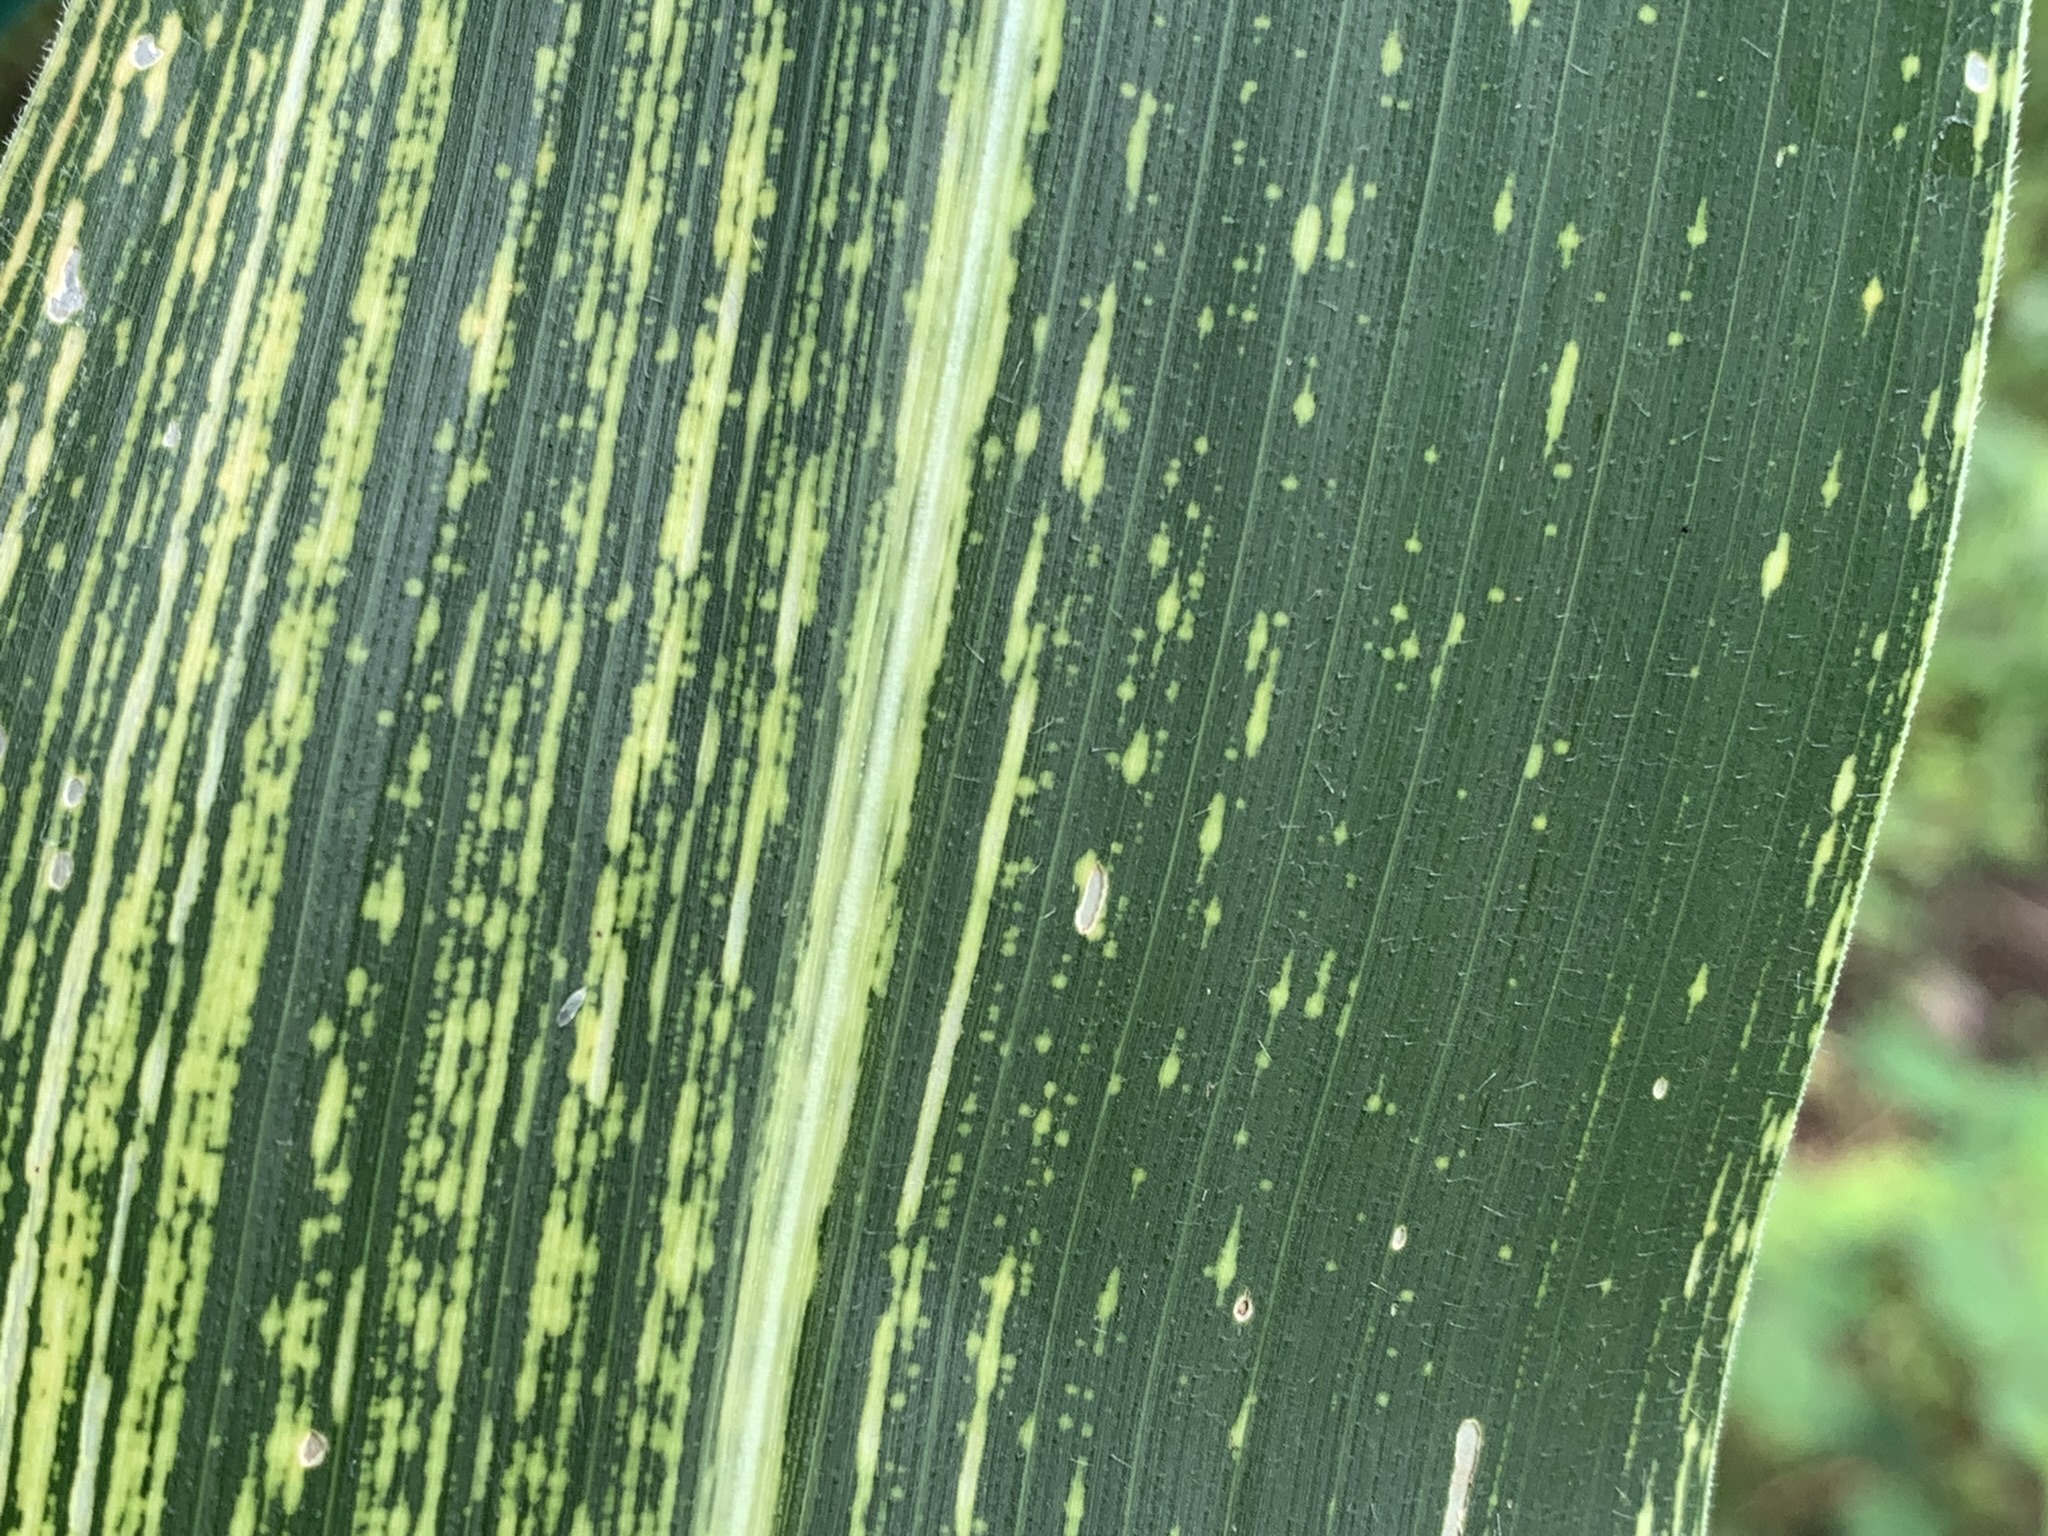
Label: MSV